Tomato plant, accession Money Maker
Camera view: vertical (180 deg); turntable rotation: 0 degrees
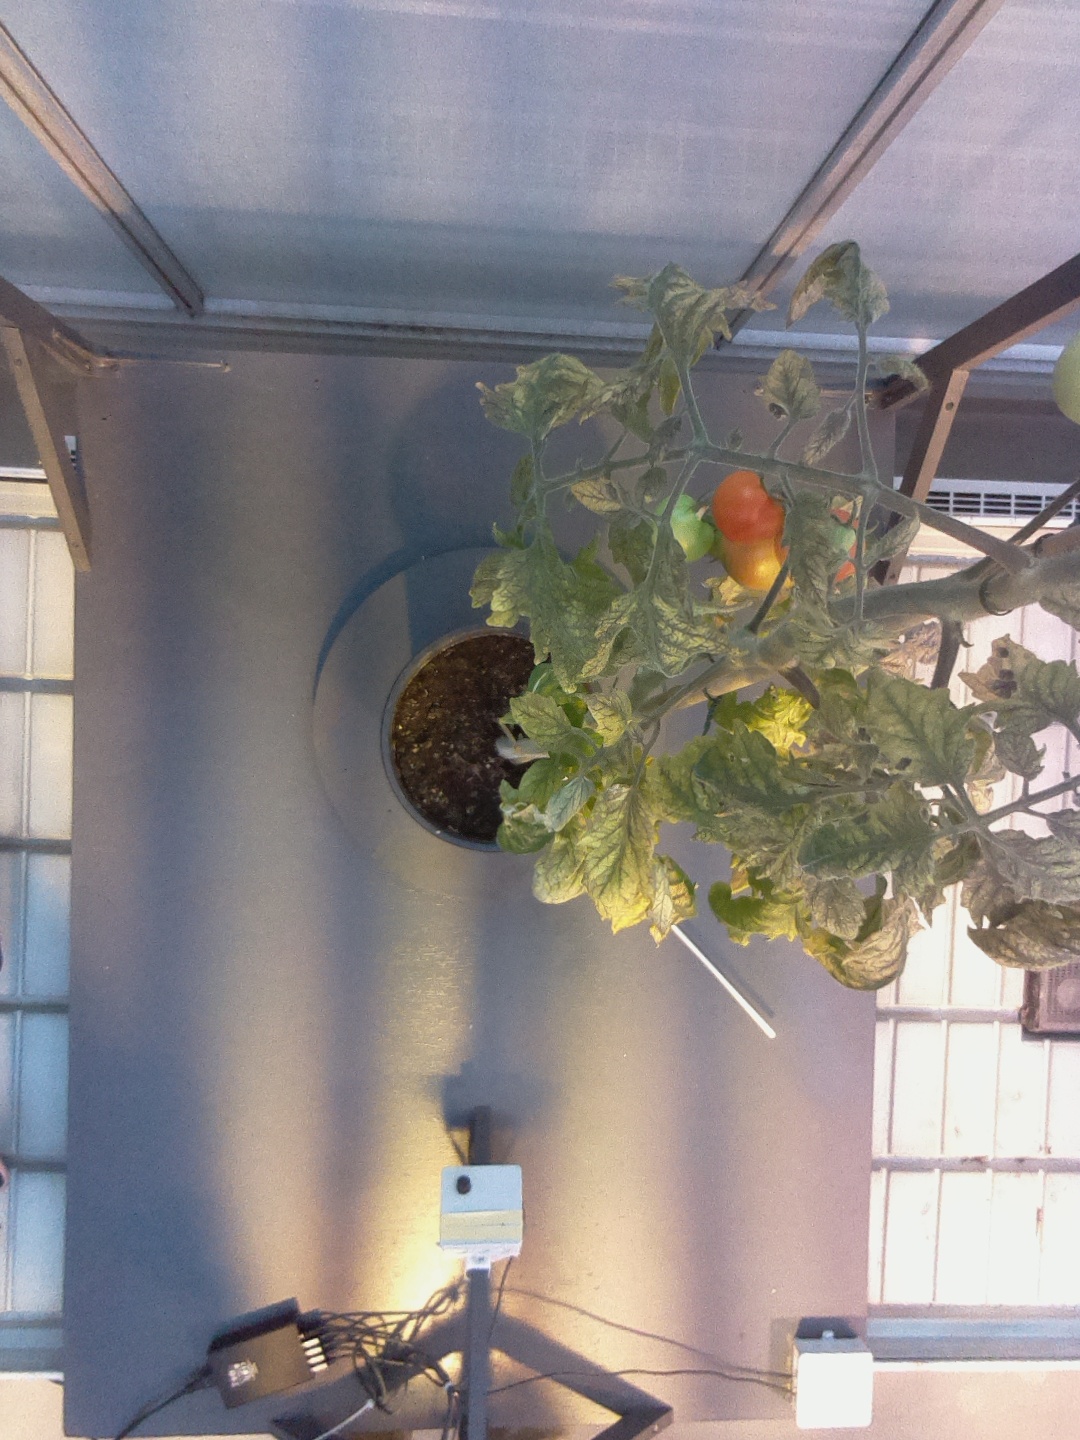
BBCH growth stage 83: 30%-40% of fruits show typical fully ripe color